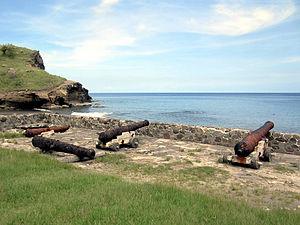
Montserrat est une petite île des Antilles située en mer des Caraïbes, territoire britannique d'outre-mer et membre de l'Organisation des États de la Caraïbe orientale. Montserrat est souvent décrite comme l'île d'émeraude des Caraïbes, à cause de sa ressemblance avec l'Irlande côtière et de la présence sur l'île des descendants d'Irlandais, qui font partie des premiers colons européens.